Novocherkassk Boys' Gymnasium

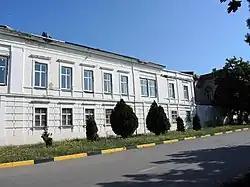

Boys' gymnasium is a former school in the city of Novocherkassk, Rostov Oblast, Russia. Today Matvei Platov School is functioning in its building. Gymnasium building is considered to be an object of cultural heritage of federal importance.